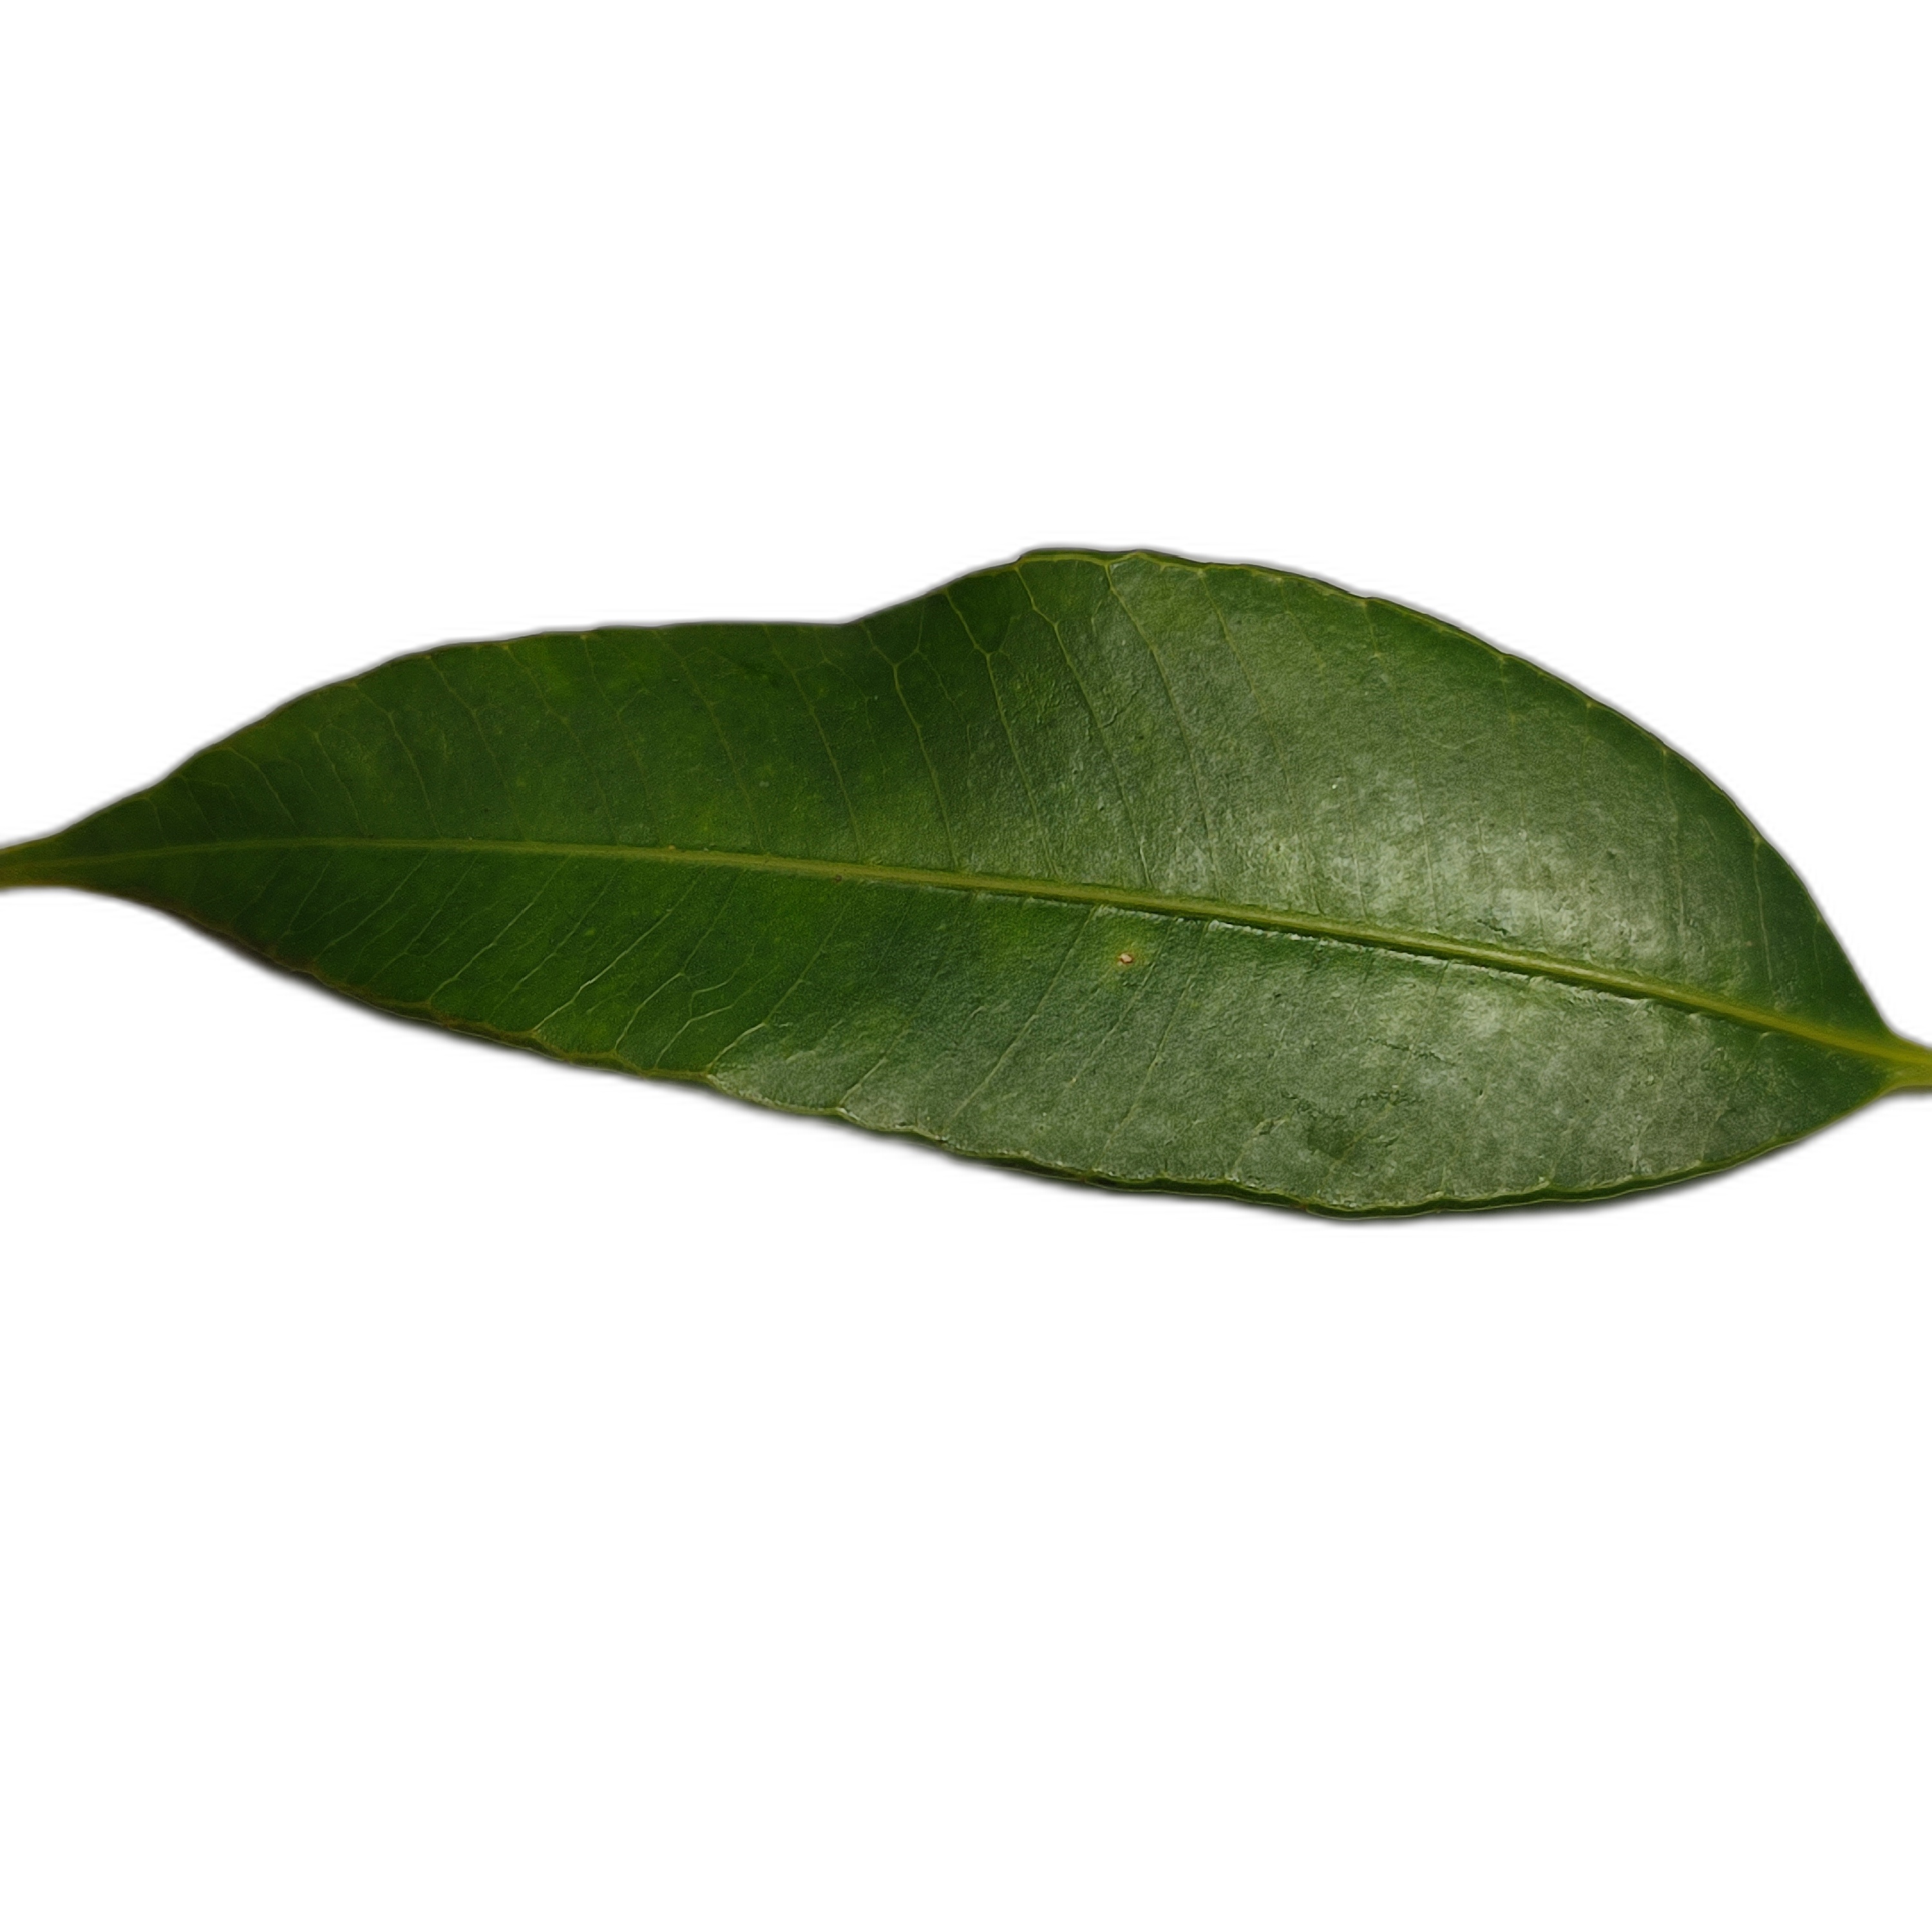
Label: healthy